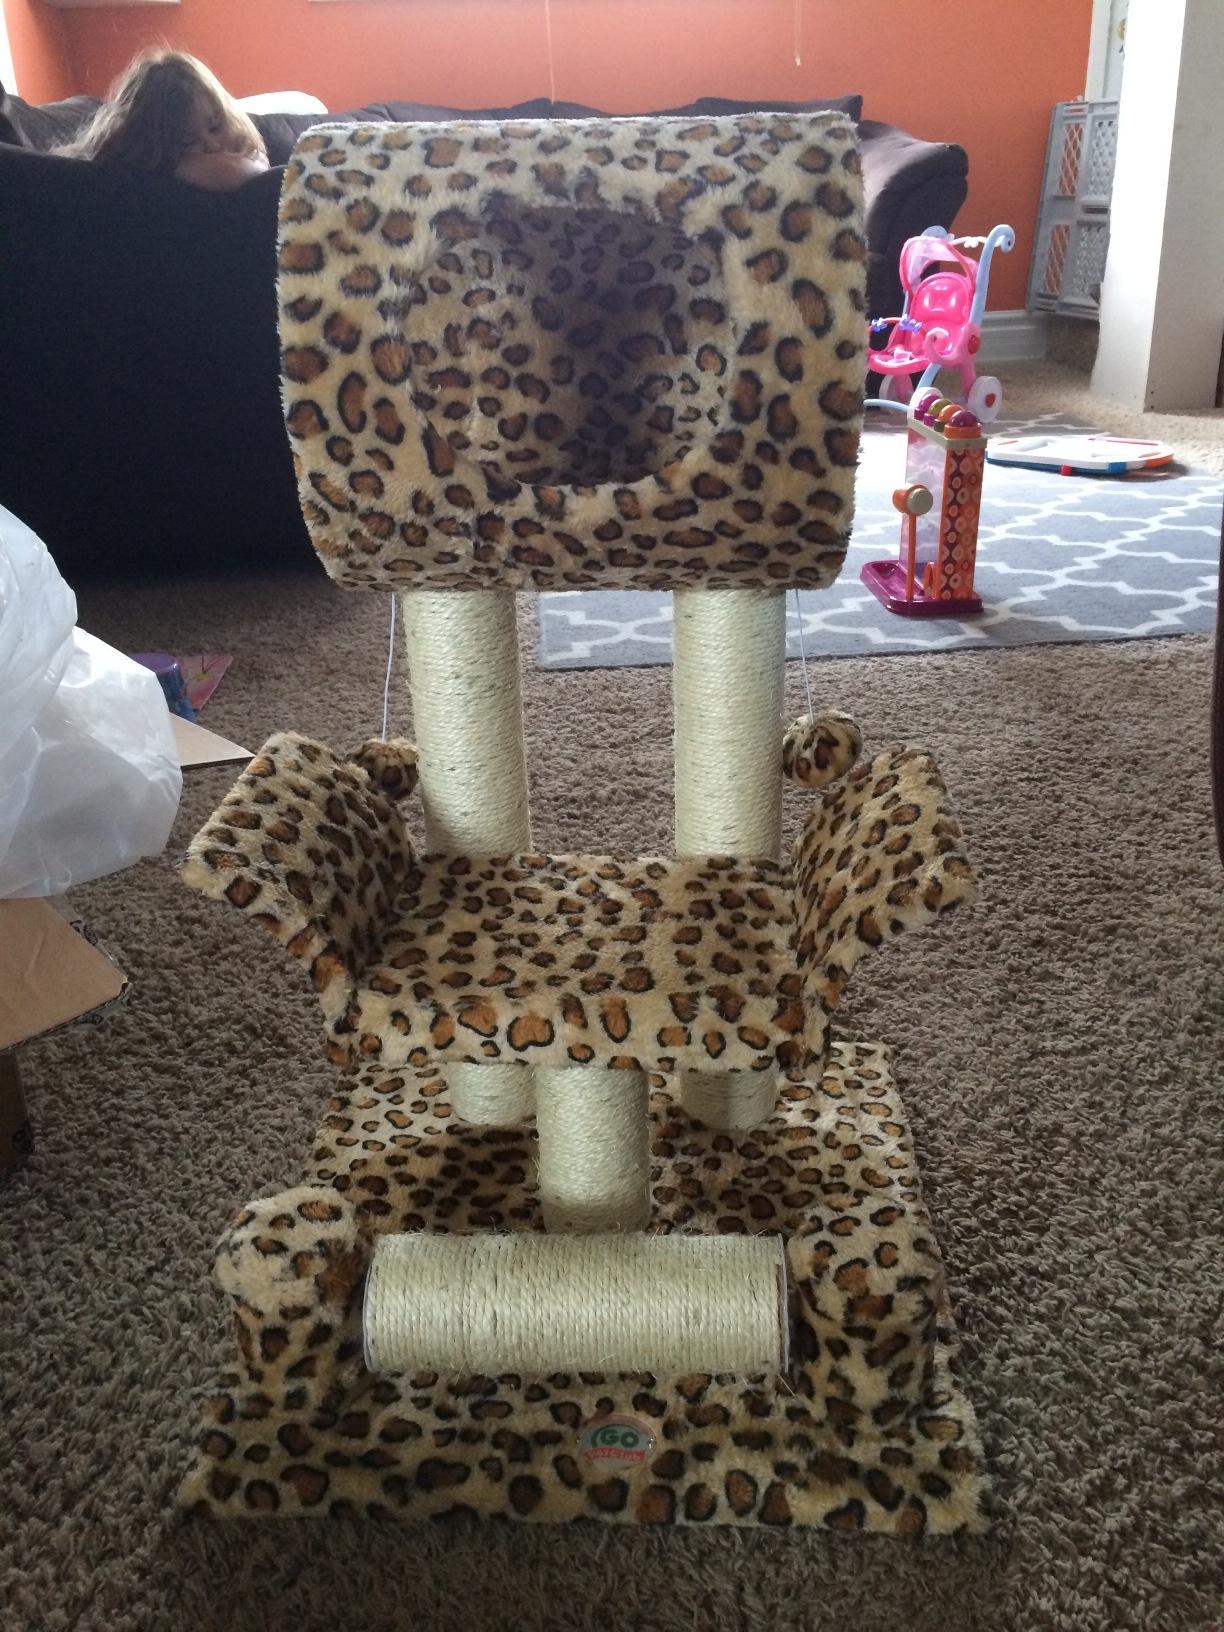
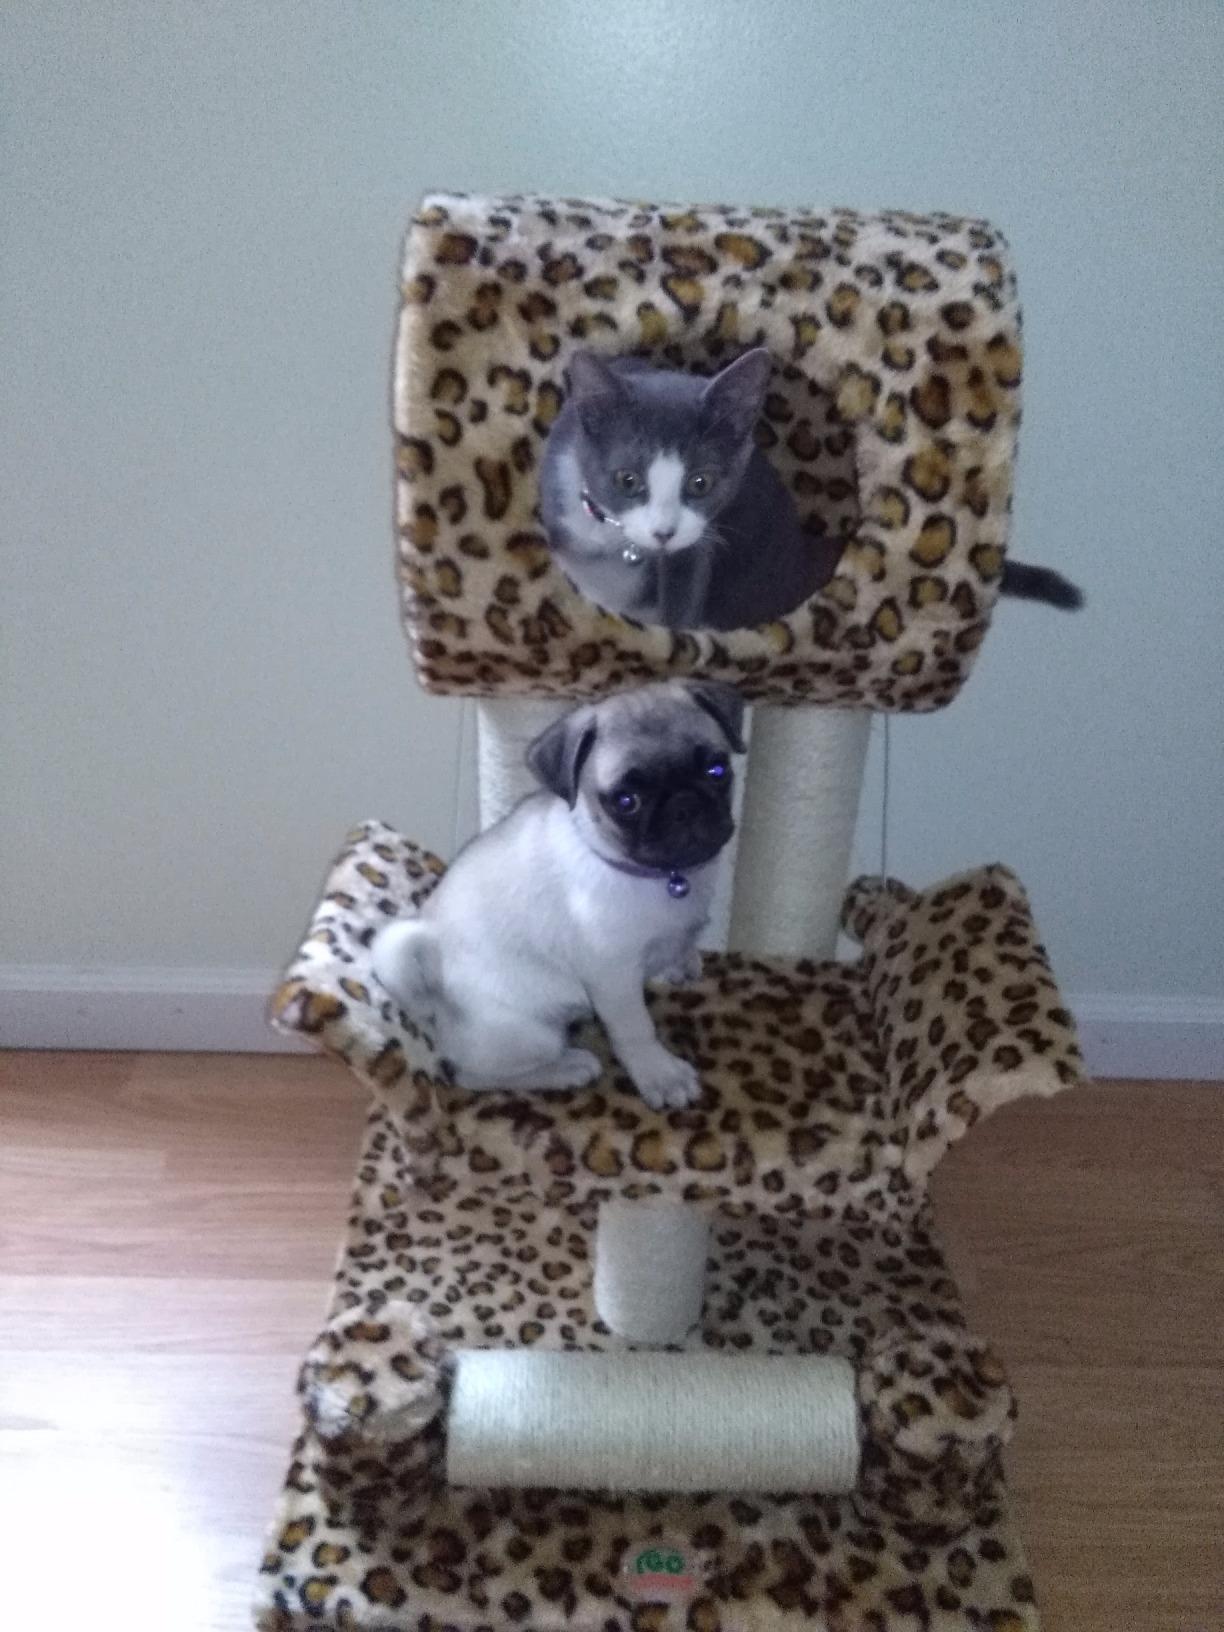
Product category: items_cat tree
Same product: yes